Witch (archetype)

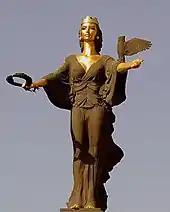
Sophia, a positive Anima figure of the Great Mother

According to Jungian psychologist, Erich Neumann, the Archetypal Feminine has two major axes: "M", her elementary character with focus on the maternal, and "A", her transformative character with focus on the anima or "soul image". Each axis is a continuum between positive and negative poles.